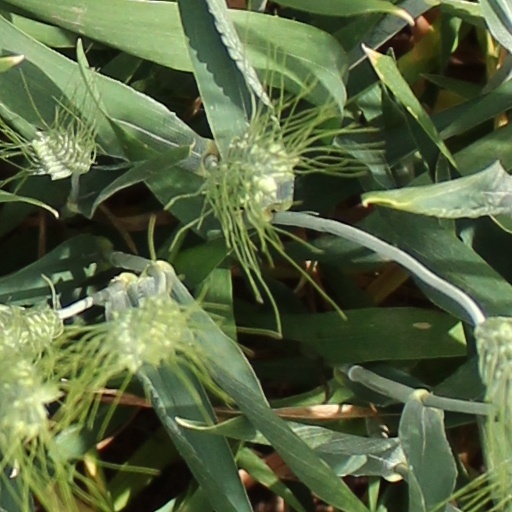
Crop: wheat